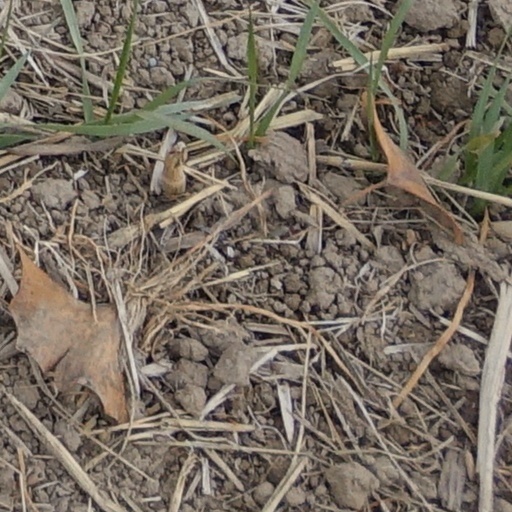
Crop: wheat